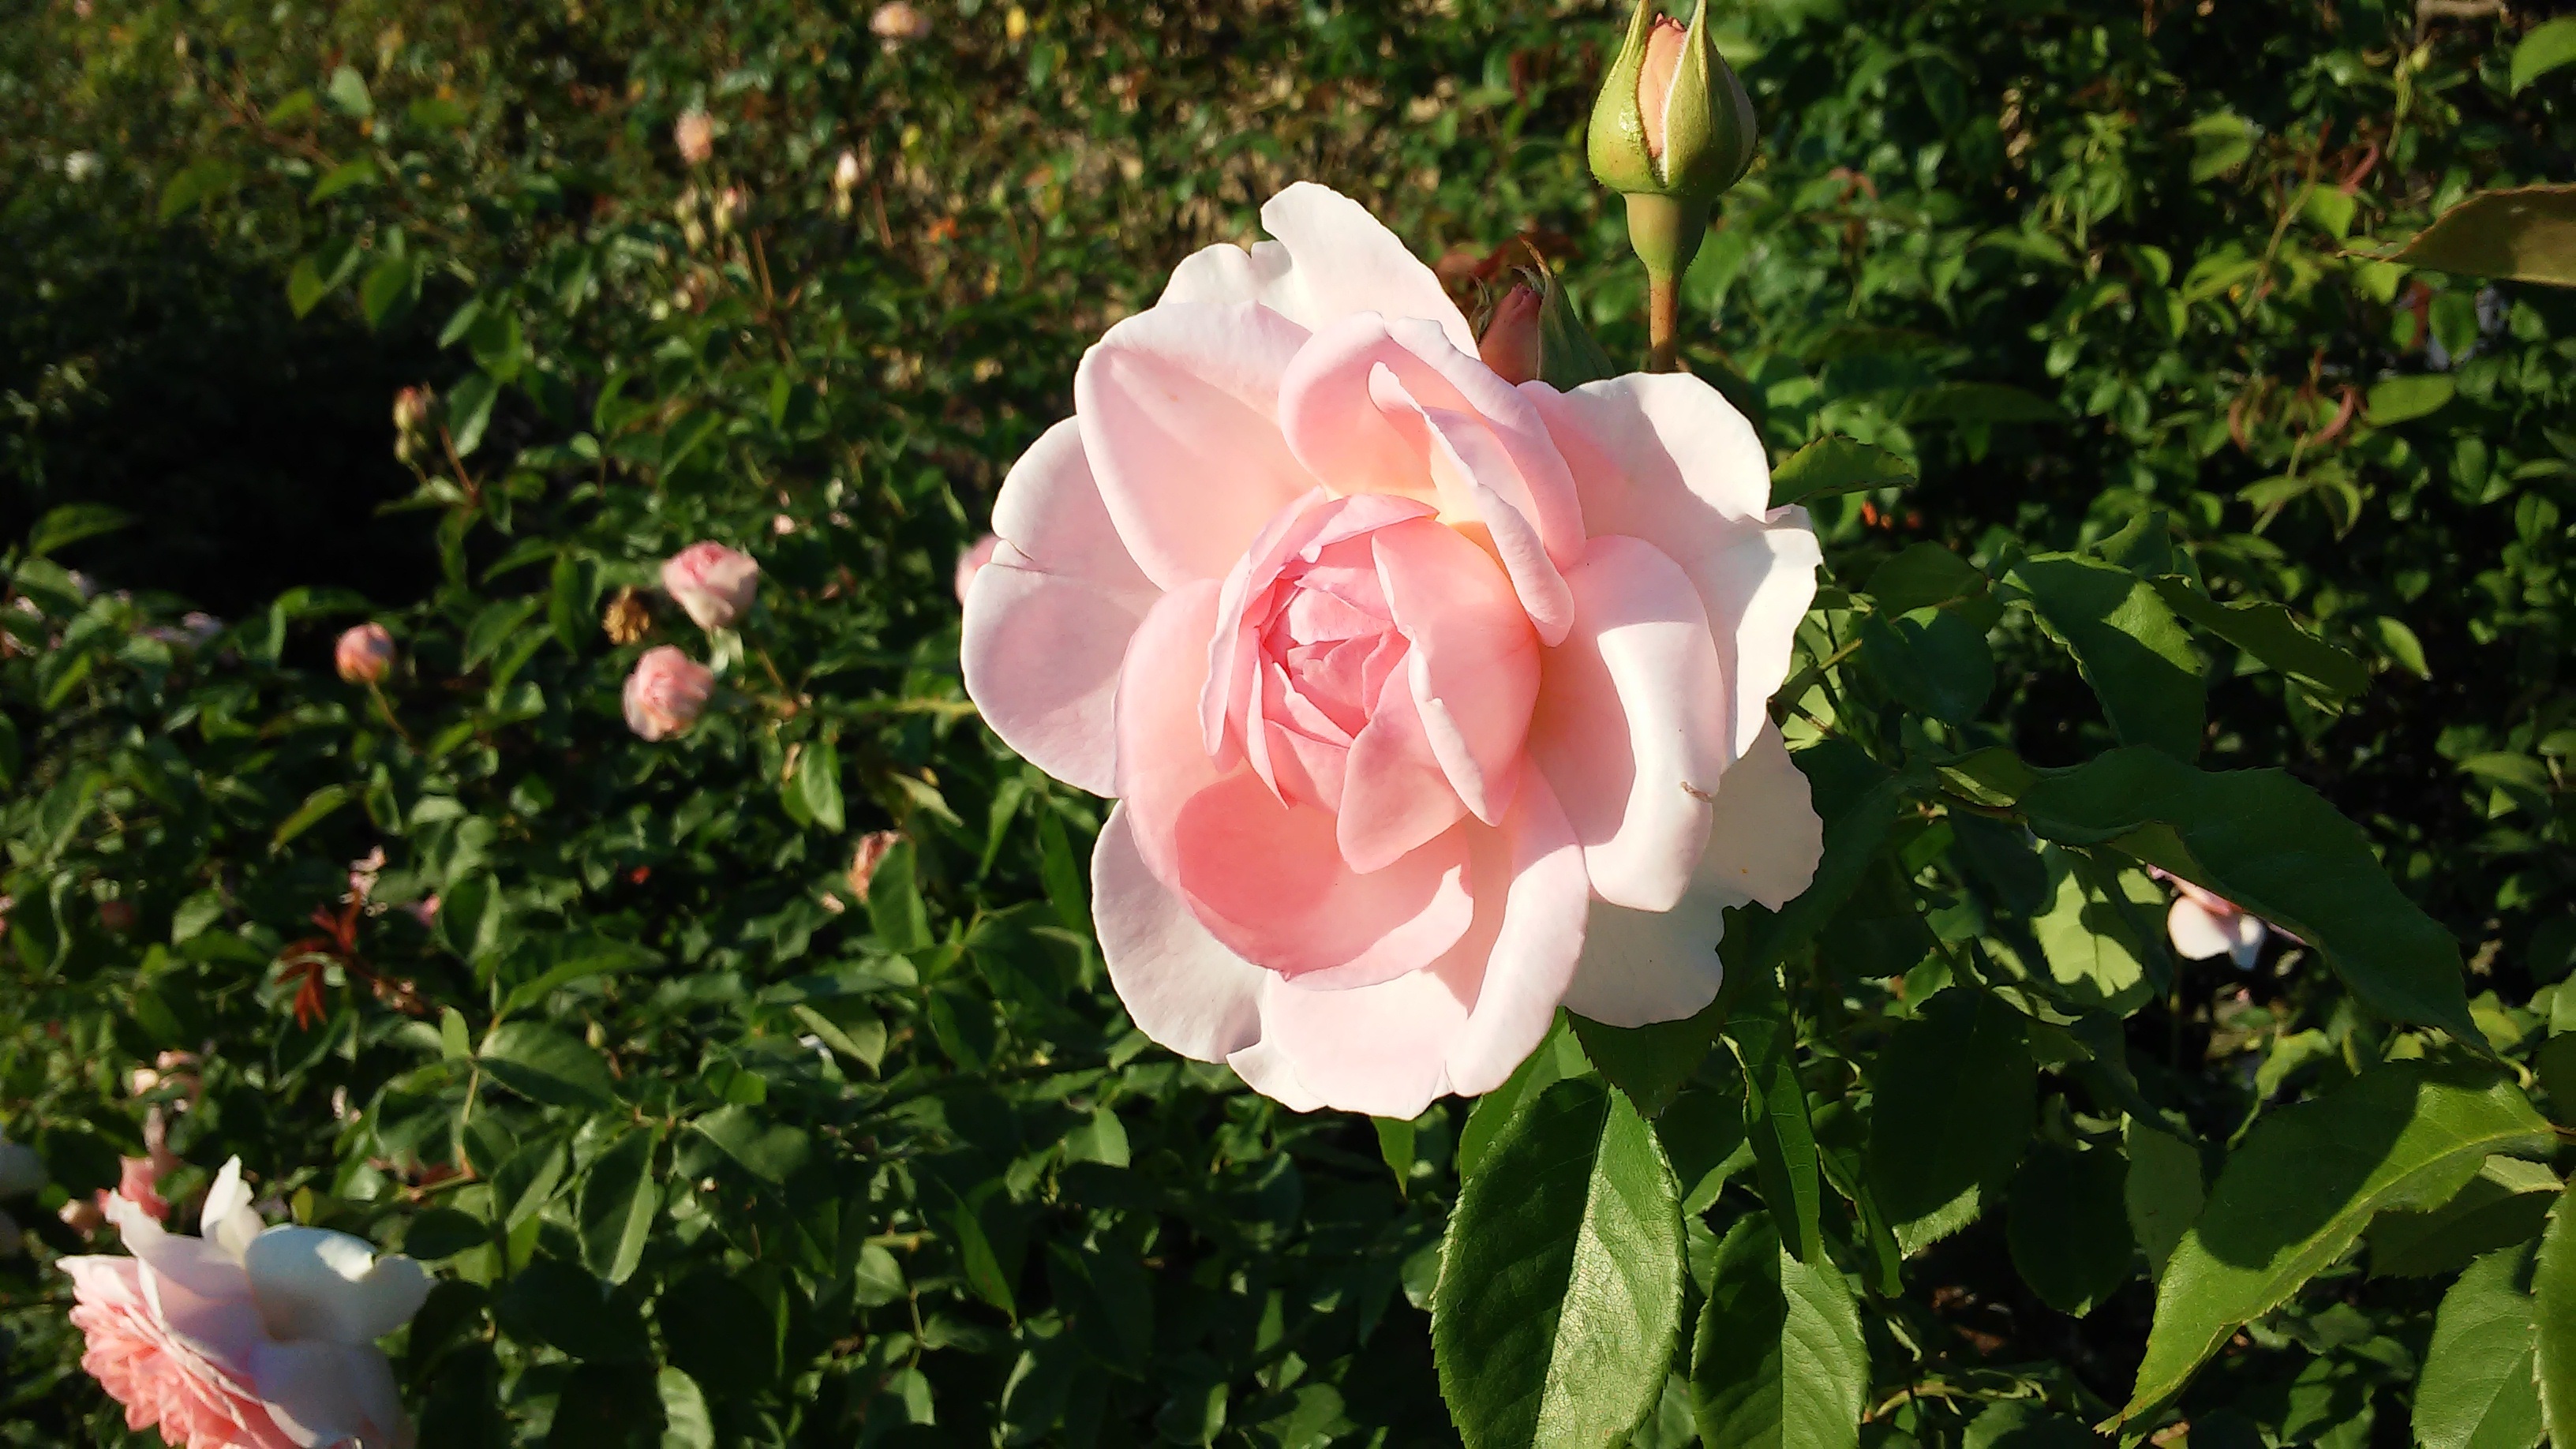
plant, flower, petal, rose, botany, pink, flora, peony, floribunda, flowering plant, garden roses, rose family, land plant, rose order